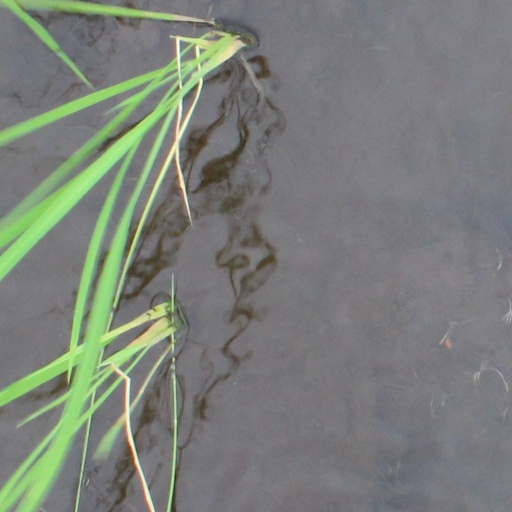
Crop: rice